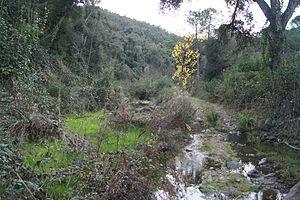
Calonge, Catalogne: Le Folc